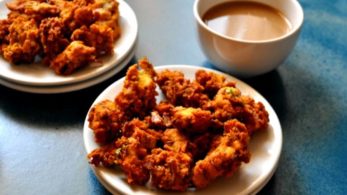
Dish: pakode